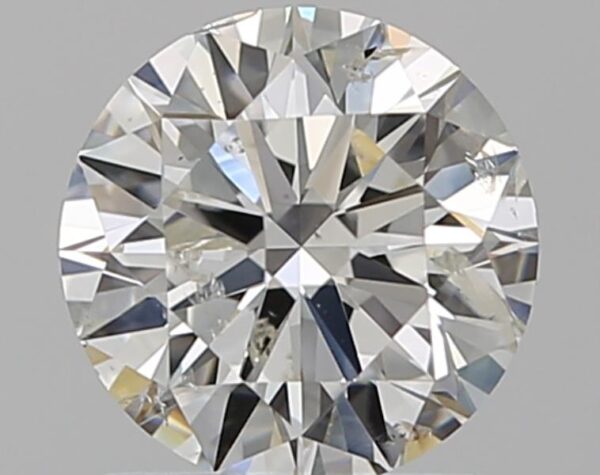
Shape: round
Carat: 1
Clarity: SI2
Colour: H
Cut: EX
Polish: EX
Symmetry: EX
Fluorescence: N
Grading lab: IGI
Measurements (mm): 6.43 x 6.38 x 3.91